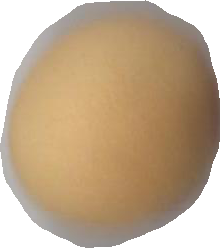
Variety: Grobogan